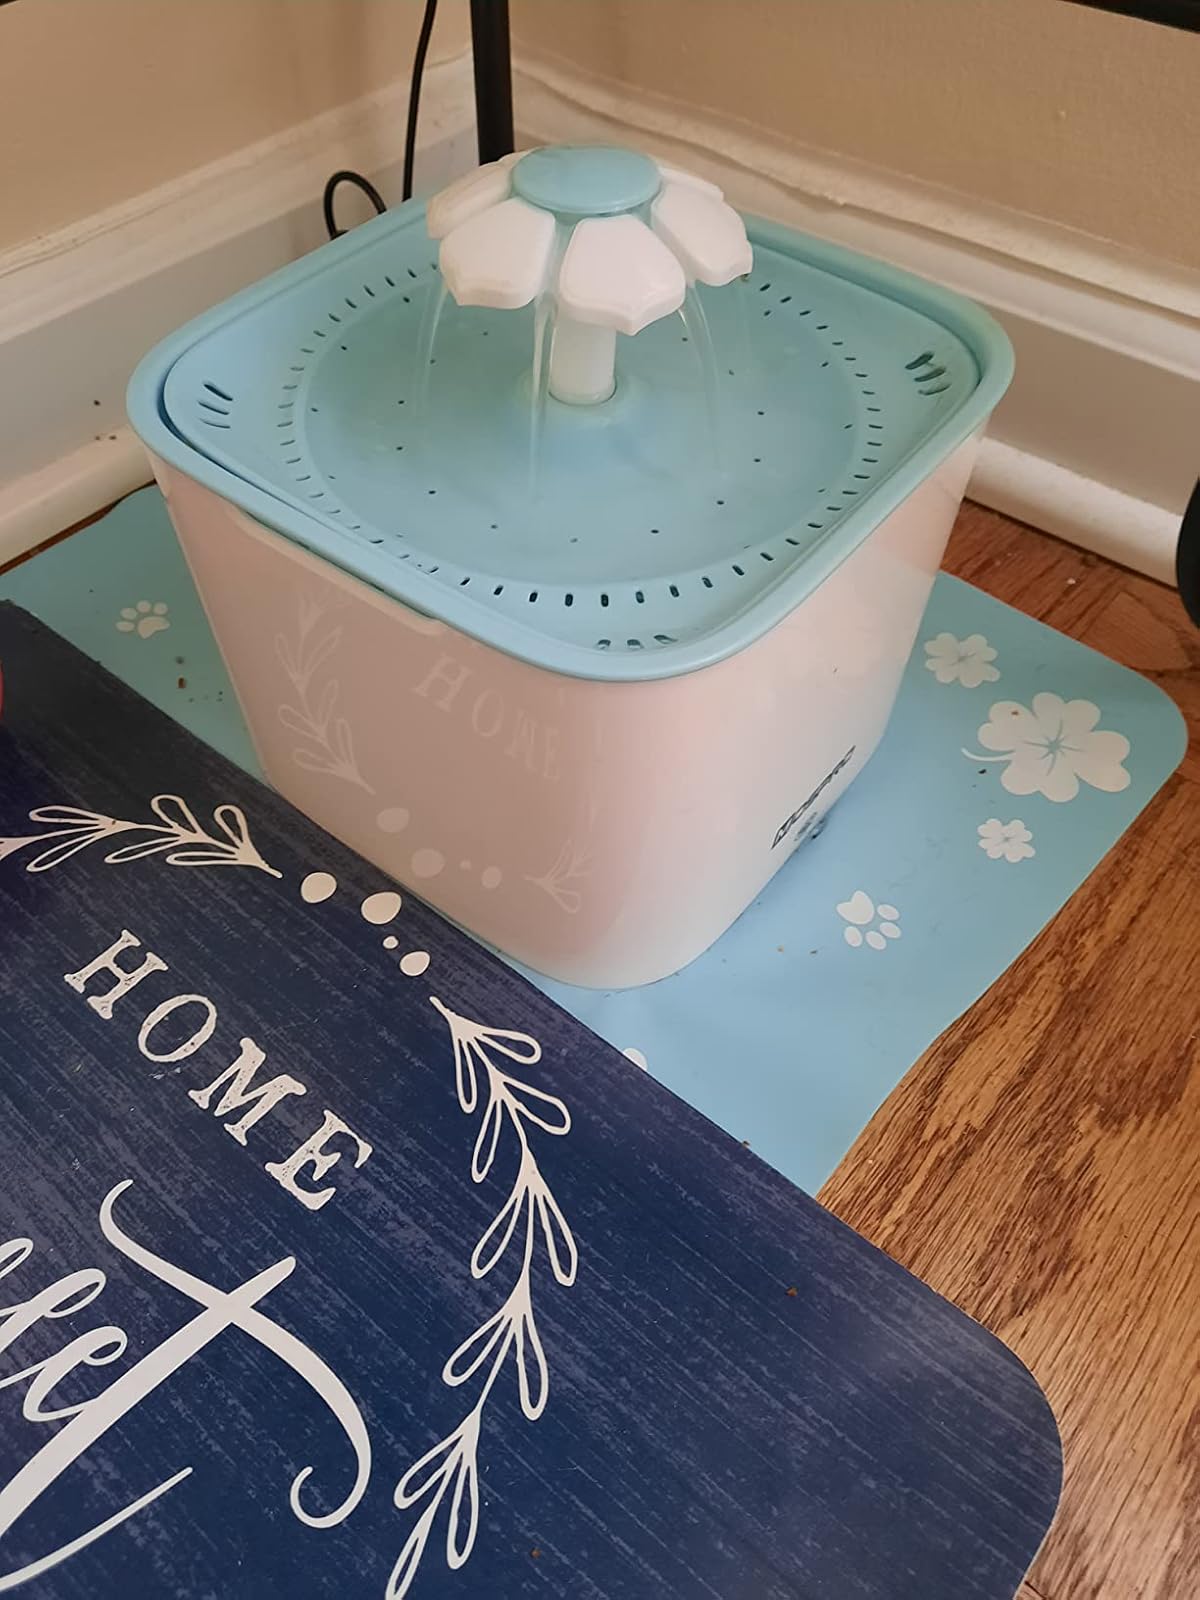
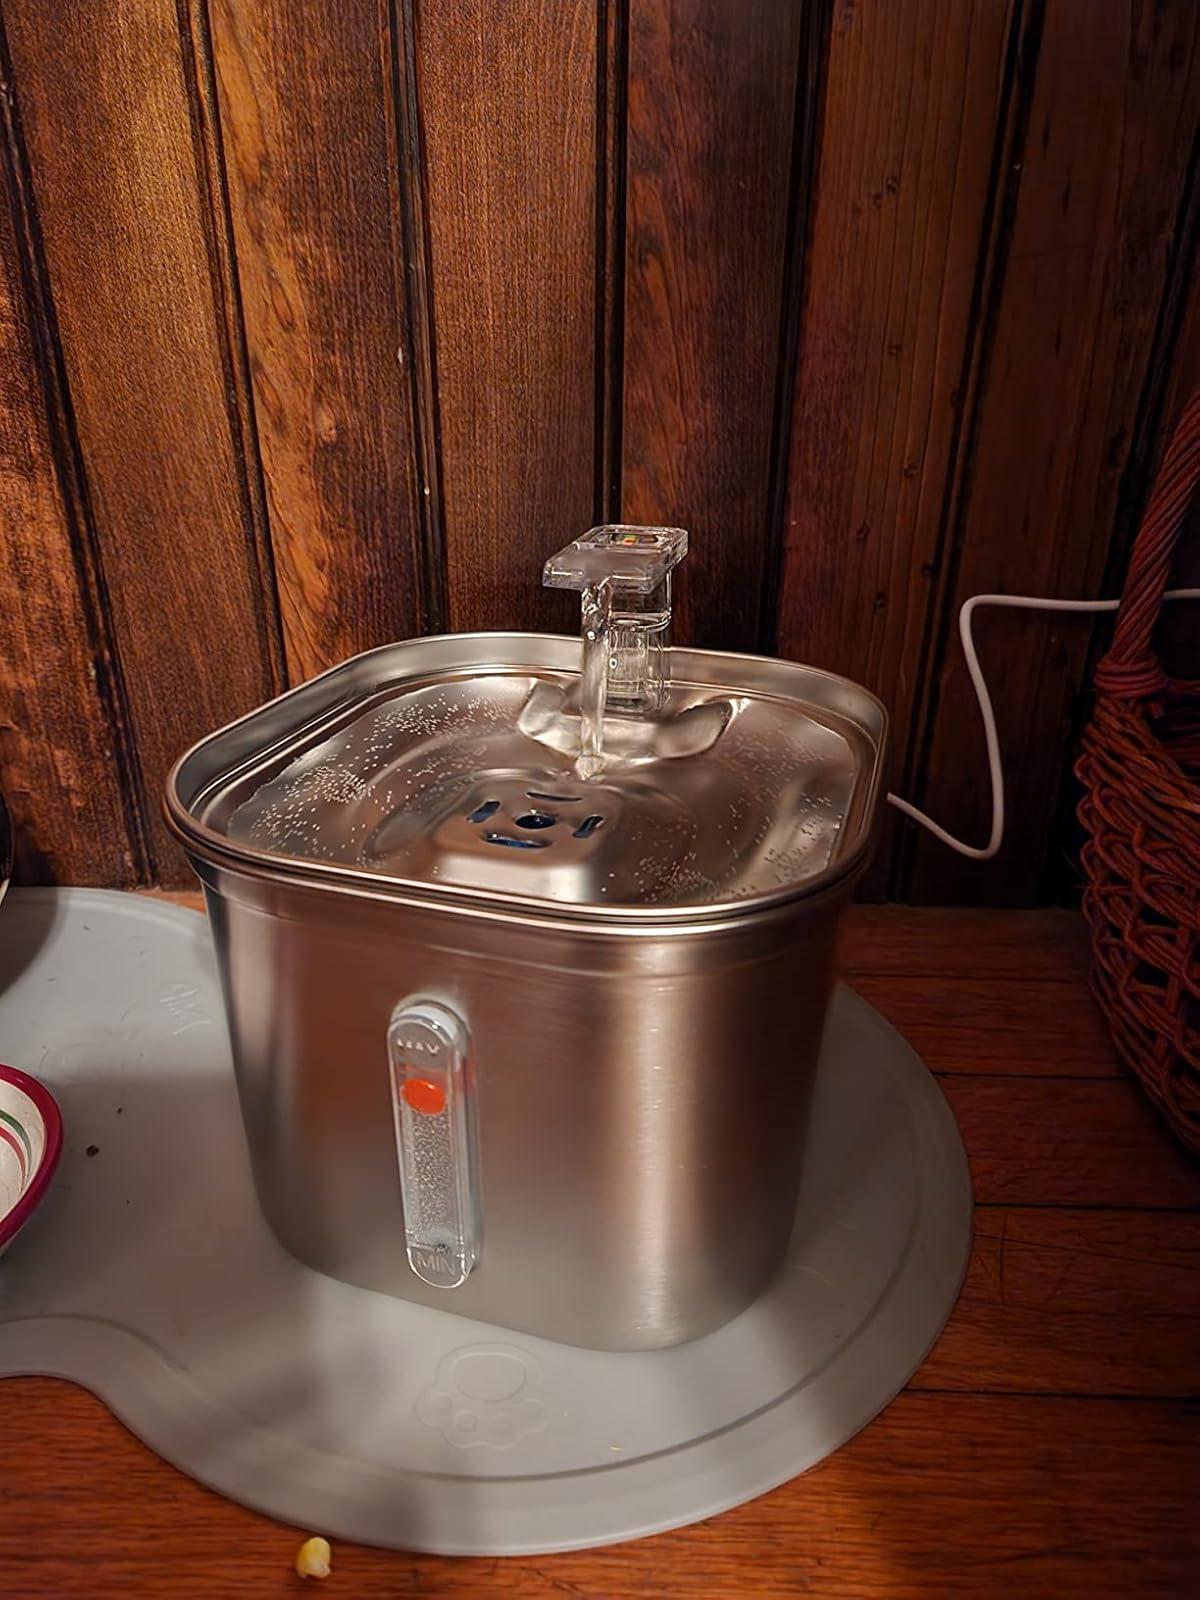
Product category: items_bowl
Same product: no